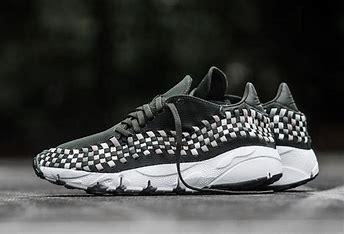
Brand: Nike
Model: Air Footscape Woven